Music tracker

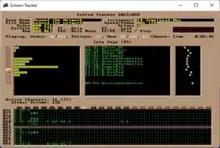
Schism Tracker, a cross-platform clone of Impulse Tracker, running on Windows 11 with a text mode GUI, also playing Skaven's "Beyond the Network".

A music tracker, or simply a tracker, is a type of music sequencer software for creating music. The music is represented as discrete musical notes positioned in several channels at chronological positions on a vertical timeline.